Artix, Pyrénées-Atlantiques

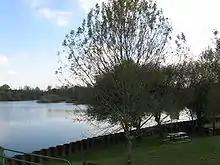
Artix Lake

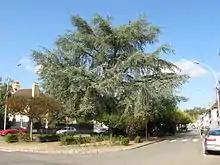
A street in Artix

Artix is located some 12 km north-west of Lescar and 14 km south-east of Orthez. Access to the commune is by main road D817 from Lacq in the north-west passing through the commune and south of the town and continuing south-east to Denguin. Access to the town from the D817 is on the D280 which links the two ends of the bypass. There are also the D263 road going north to Urdès, the D663 going north-east to Serres-Sainte-Marie, the D32 going east to Cescau, and the D281 going south-east to join the D33 north-west of Noguères. The A64 autoroute also passes through the north-eastern corner with Exit 9 exiting to the D817 in the commune.